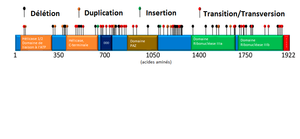
Résumé des mutations pathogéniques connues chez le gène DICER1 pour le syndrome DICER1.
Dicer est une enzyme impliquée dans le processus d'ARN interférence. Ses quatre domaines protéiques sont encodés par le gène DICER1. La protéine dicer composée de 1922 acides aminés, aussi connue sous le nom d’endoribonucléase dicer, est une ribonucléase de classe 3 qui clive les fragments doubles brins d’ARN et les pré-microARN afin d’obtenir des petits ARN interférant et des microARN. Ces fragments ont une longueur d’environ 25 paires de bases et la coupure laisse une extrémité cohésive 3’ débordante de deux bases. La protéine dicer sert à faciliter l’activation du complexe RISC qui est essentiel à une activité d’ARN interférente. Le complexe RISC possède le composant argonaute qui est capable de dégrader les ARN messager. Son gène, DICER1, est situé sur le chromosome 14 humain.